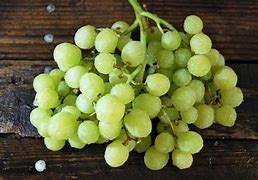
Label: Grapes